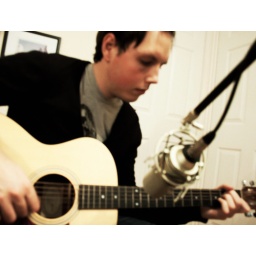
Working on 'The Well Travelled Road'. Recording acoustic guitar in the home studio.